Chen Cheng

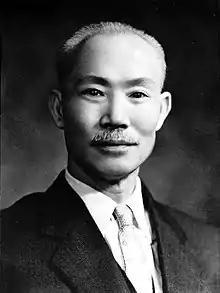
Official portrait, 1959

Chen Cheng (January 4, 1898 – March 5, 1965), courtesy name Tsi-siou, was a Chinese political and military leader, and one of the main commanders of the National Revolutionary Army during the Second Sino-Japanese War and the Chinese Civil War, he led the Tsotanhui Clique.